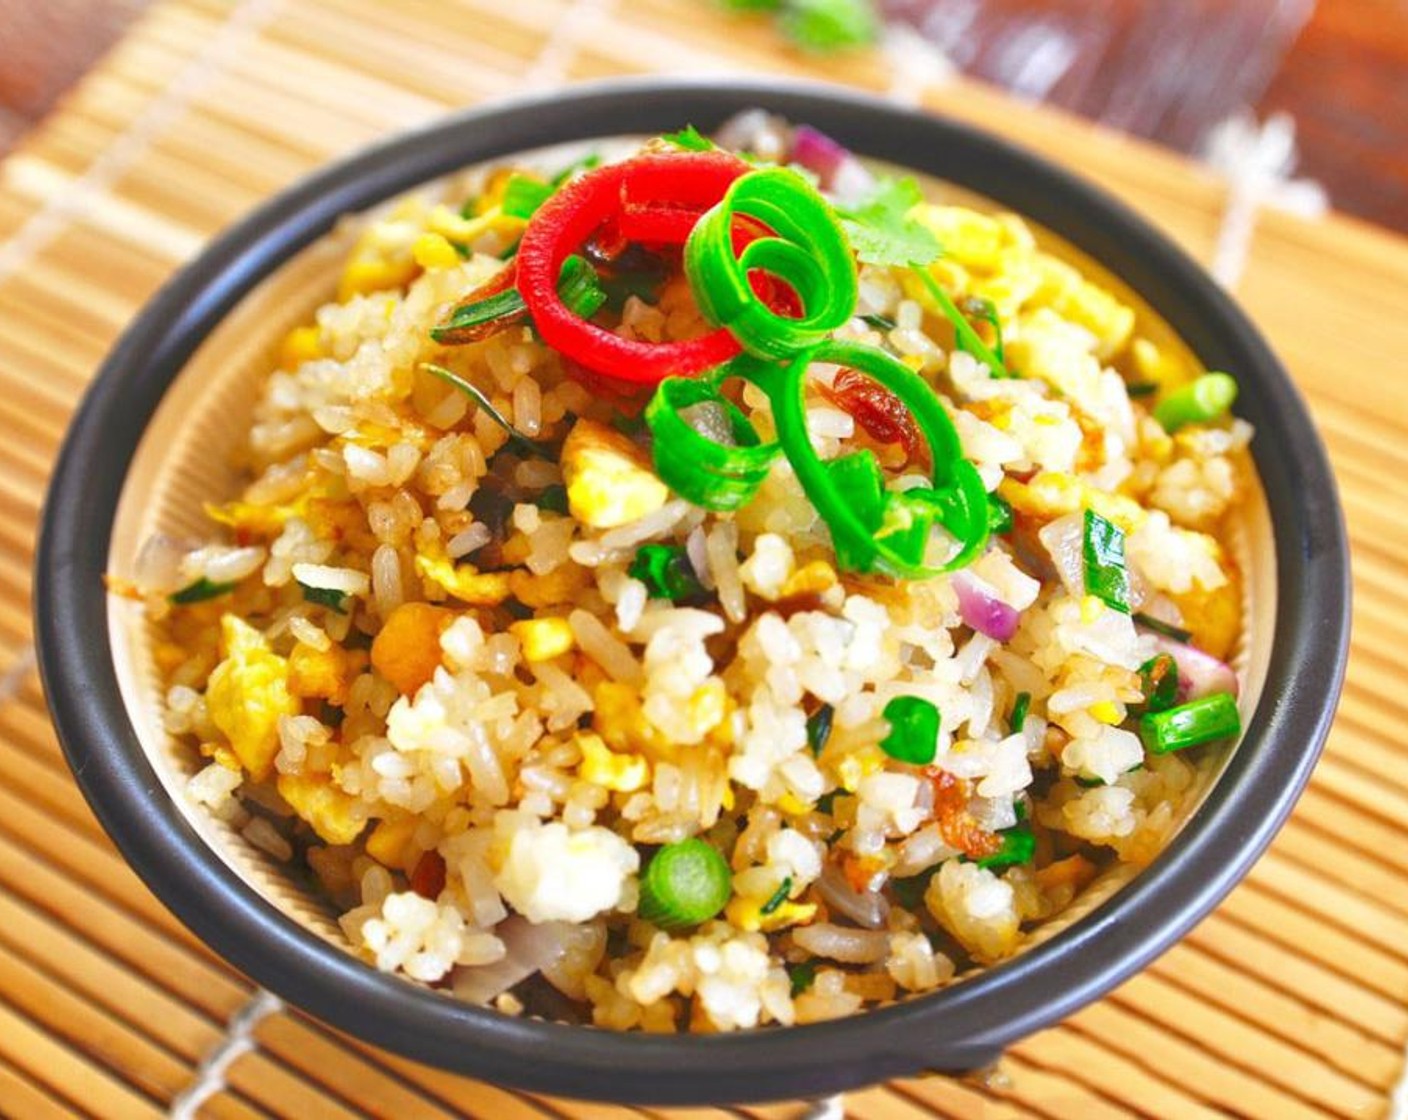
Dish: fried_rice